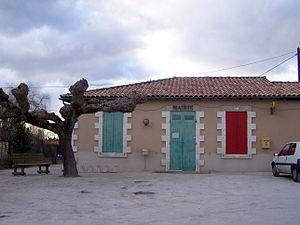
Mairie de Le Tuzan (Gironde, France)
Le Tuzan est une commune du Sud-Ouest de la France, située dans le département de la Gironde.